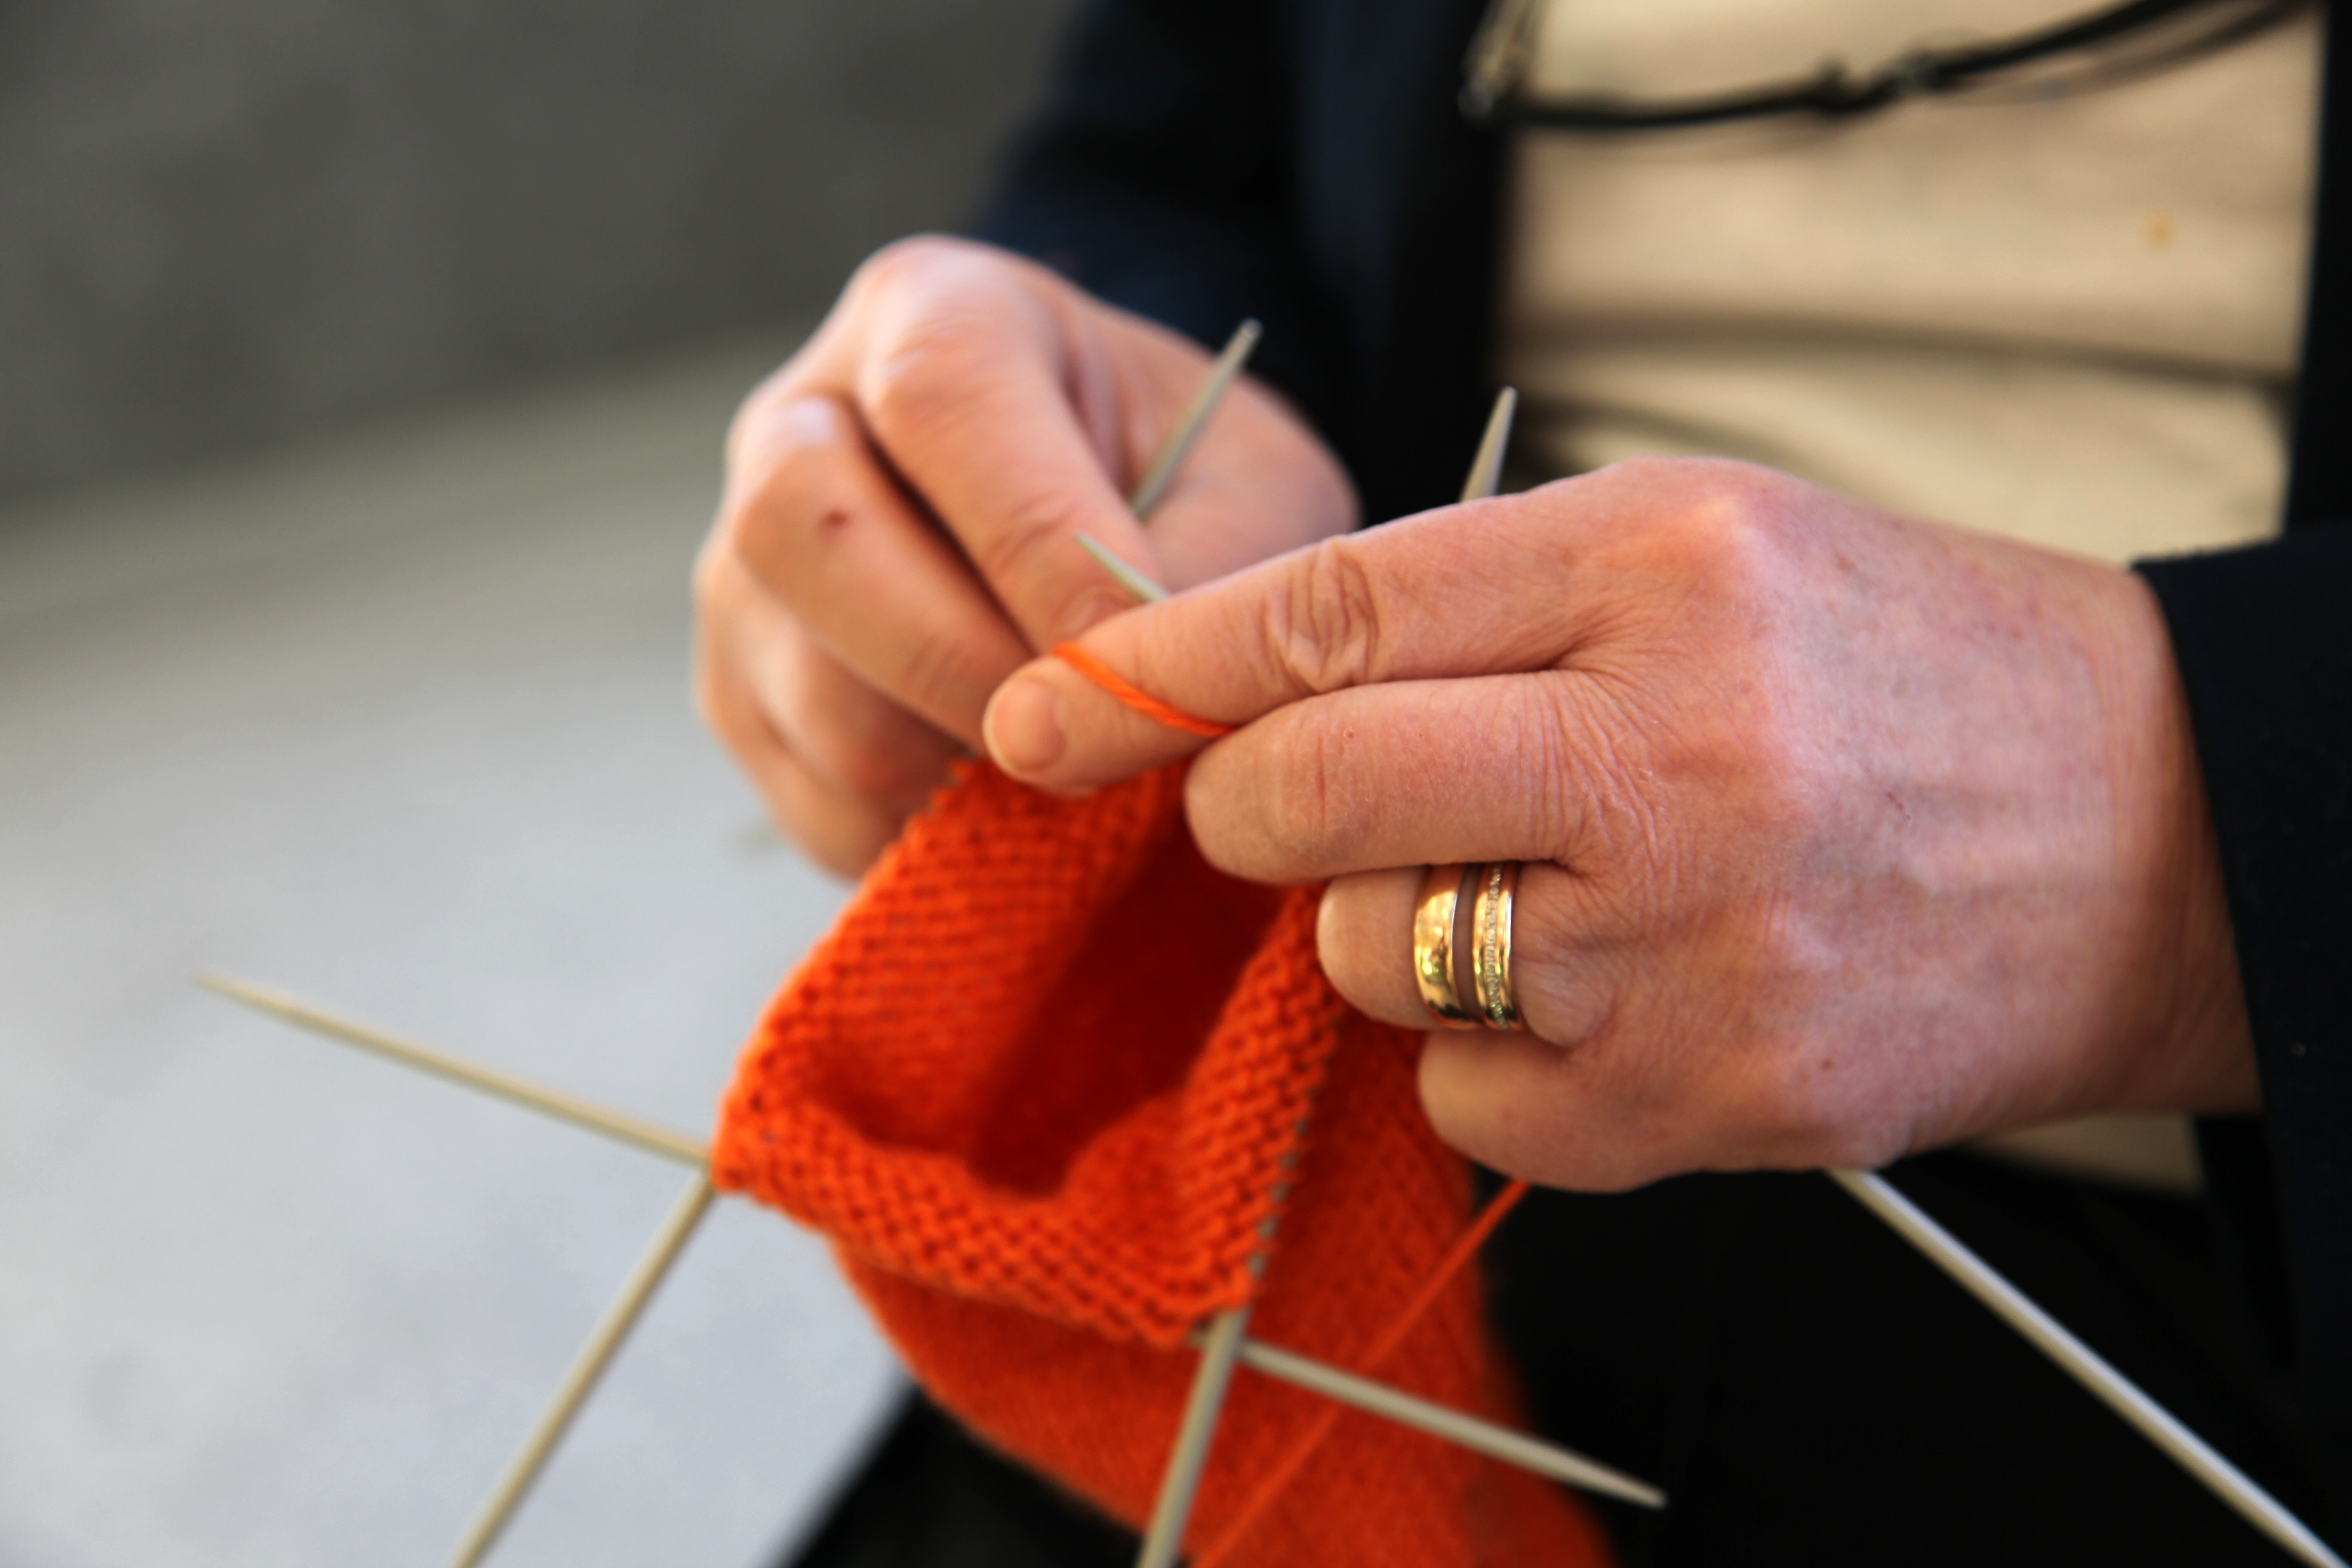
hand, pattern, finger, red, senior citizen, weave, knitting, art, design, hands